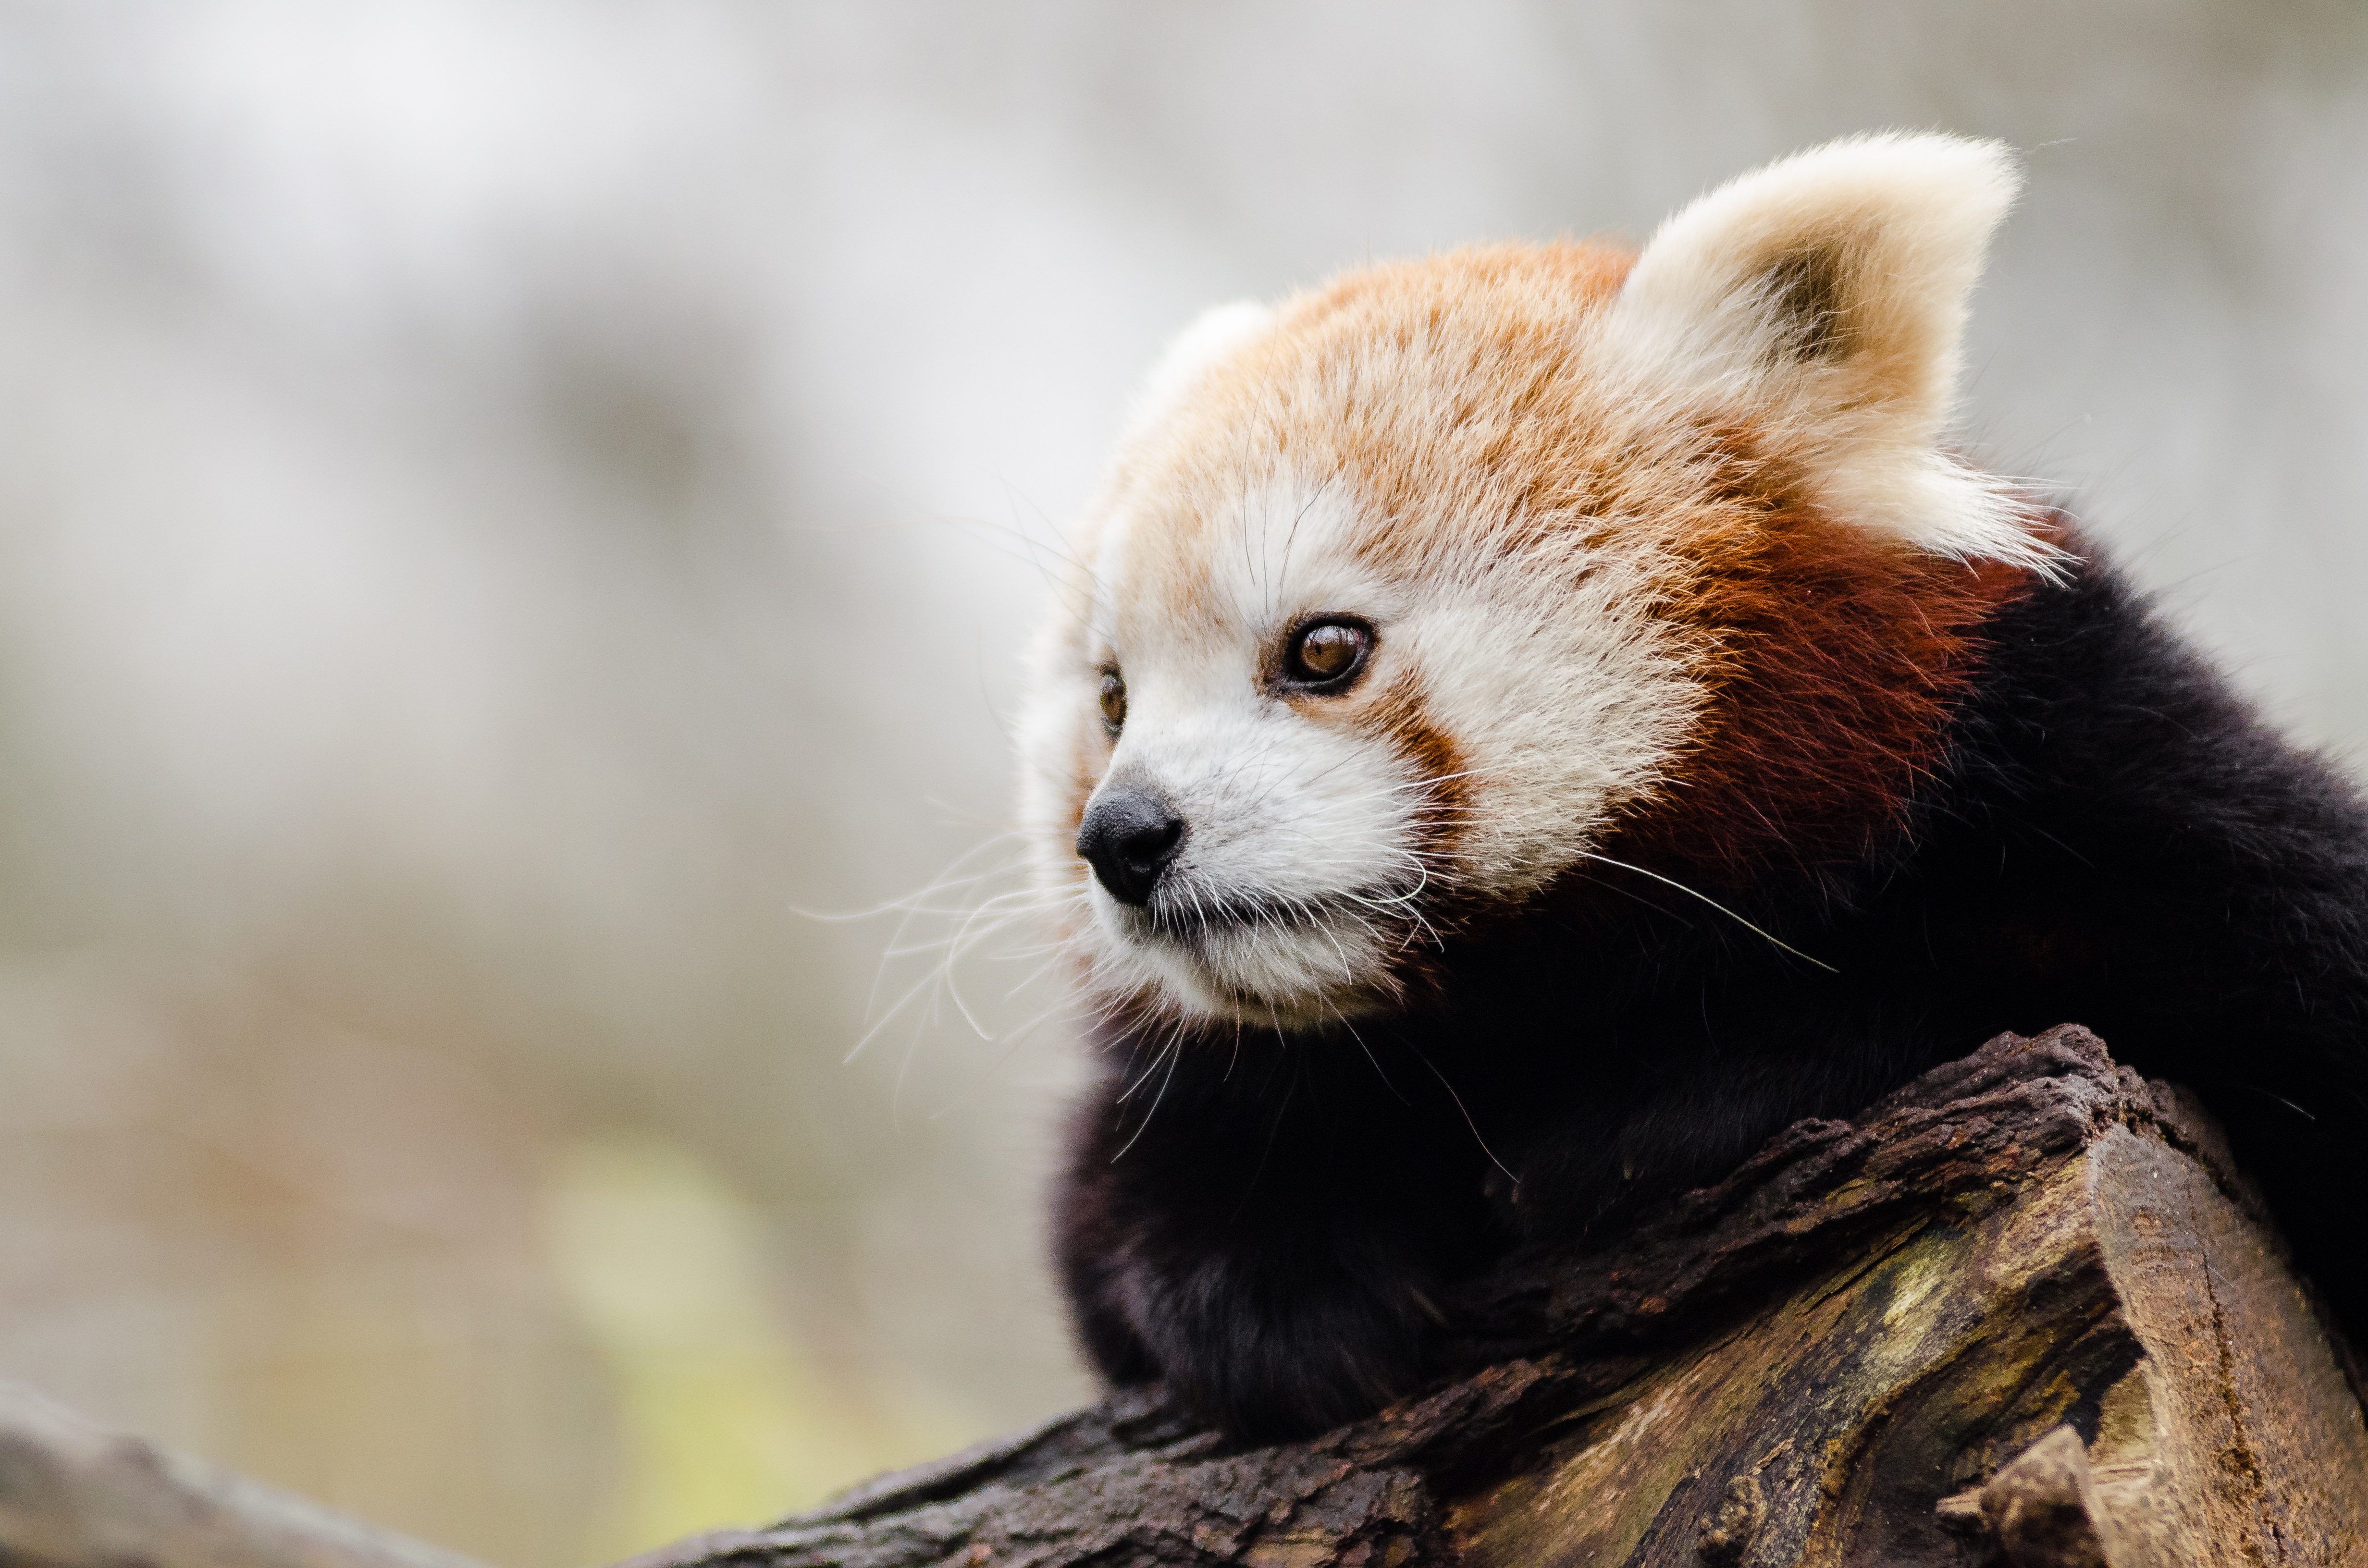
tree, nature, bokeh, vintage, sweet, fall, feet, animal, cute, female, wildlife, zoo, fur, orange, young, green, high, red, foot, autumn, mammal, nikon, fauna, red panda, panda, 2015, face, nose, whiskers, paw, tail, animals, ears, endangered, vertebrate, germany, deutschland, herbst, natur, paws, tier, iso, ss, fell, grn, gesicht, baum, adorable, bamboo, d7000, roter, kleiner, niedlich, sues, suess, species, bedrohte, tierart, tierpark, weiblich, jungtier, jung, ohren, schwanz, nase, bedroht, ailurus, fulgens, mozilla, firefox, carnivoran